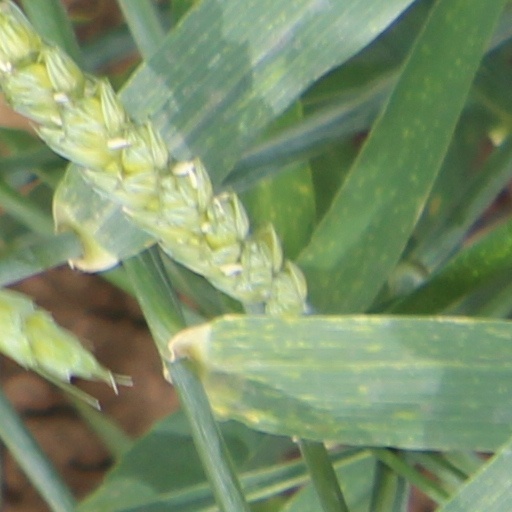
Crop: wheat